Great Divergence

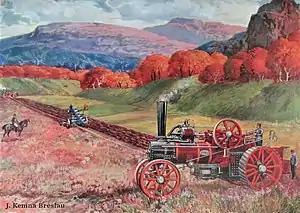
Many European companies, such as steam-machine producer J. Kemna, modeled themselves on English industry.

Rosenberg and Birdzell claim that the so-called Eastern culture of respect and unquestionable devotion to the ruling dynasty was as a result of a culture where the control of the dynasty led to a silent society that "did not ask questions or experiment without the approval or order from the ruling class". On the other hand, they claimed that the West of the late medieval era did not have a central authority or absolute state, which allowed for a free flow of ideas (Rosenberg, Birdzell, 1986). Moreover, there is another researcher who wrote that Christianity considered to be a critical issue to the emergence of liberal societies. This eastern culture also supposedly showed a dismissal of change due to their "fear of failure" and disregard for the imitation of outside inventions and science; this was different from the "Western culture" which they claimed to be willing to experiment and imitate others to benefit their society. They claimed that this was a culture where change was encouraged, and sense of anxiety and disregard for comfort led them to be more innovative. Max Weber argued in "The Protestant Ethic and the Spirit of Capitalism" that capitalism in northern Europe evolved when the Protestant work ethic (particularly Calvinist) influenced large numbers of people to engage in work in the secular world, developing their own enterprises and engaging in trade and the accumulation of wealth for investment. In his book "" he blames Chinese culture for the non-emergence of capitalism in China. Chen (2012) similarly claims that cultural differences were the most fundamental cause for the divergence, arguing that the humanism of the Renaissance followed by the Enlightenment (including revolutionary changes in attitude towards religion) enabled a mercantile, innovative, individualistic, and capitalistic spirit. For Ming China, he claims there existed repressive measures which stifled dissenting opinions and nonconformity. He claimed that Confucianism taught that disobedience to one's superiors was supposedly tantamount to "sin". In addition Chen claimed that merchants and artificers had less prestige than they did in Western Europe. Wen-yuan Qian pointed out intellectuals passing through the imperial examination system were limited to neo-Confucian texts well into the Yuan dynasty. Justin Yifu Lin argued for the role of the imperial examination system in removing the incentives for Chinese intellectuals to learn mathematics or to conduct experimentation. Yasheng Huang argued that the imperial examination system monopolized the most capable intellectuals in service of the state, sustained the propagation of Confucianism, and preempted the emergence of ideas that could challenge it.